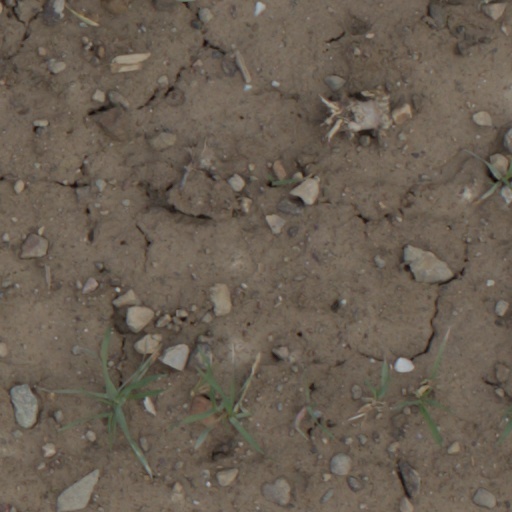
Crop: wheat